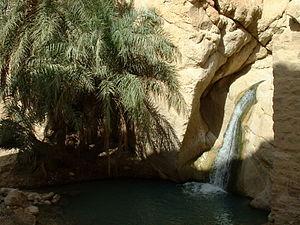
Chebika est une oasis de montagne située au sud de la Tunisie, plus précisément à l'ouest du gouvernorat de Tozeur.